Greene, Rhode Island

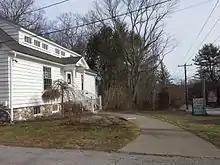
Greene Public Library

Greene is an unincorporated village and census-designated place in the western part of the town of Coventry, Rhode Island. As of the 2010 census, it had a population of 888. It is east of the Connecticut border and the same distance north of West Greenwich, Rhode Island. It is named in honor of Nathanael Greene, a Rhode Island-born general in the American Revolution who led the American forces in the Southern Theater of the war and helped turn the tide toward America's victory.